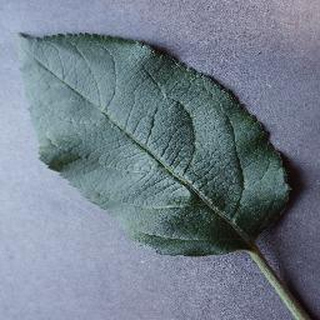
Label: healthy_apple